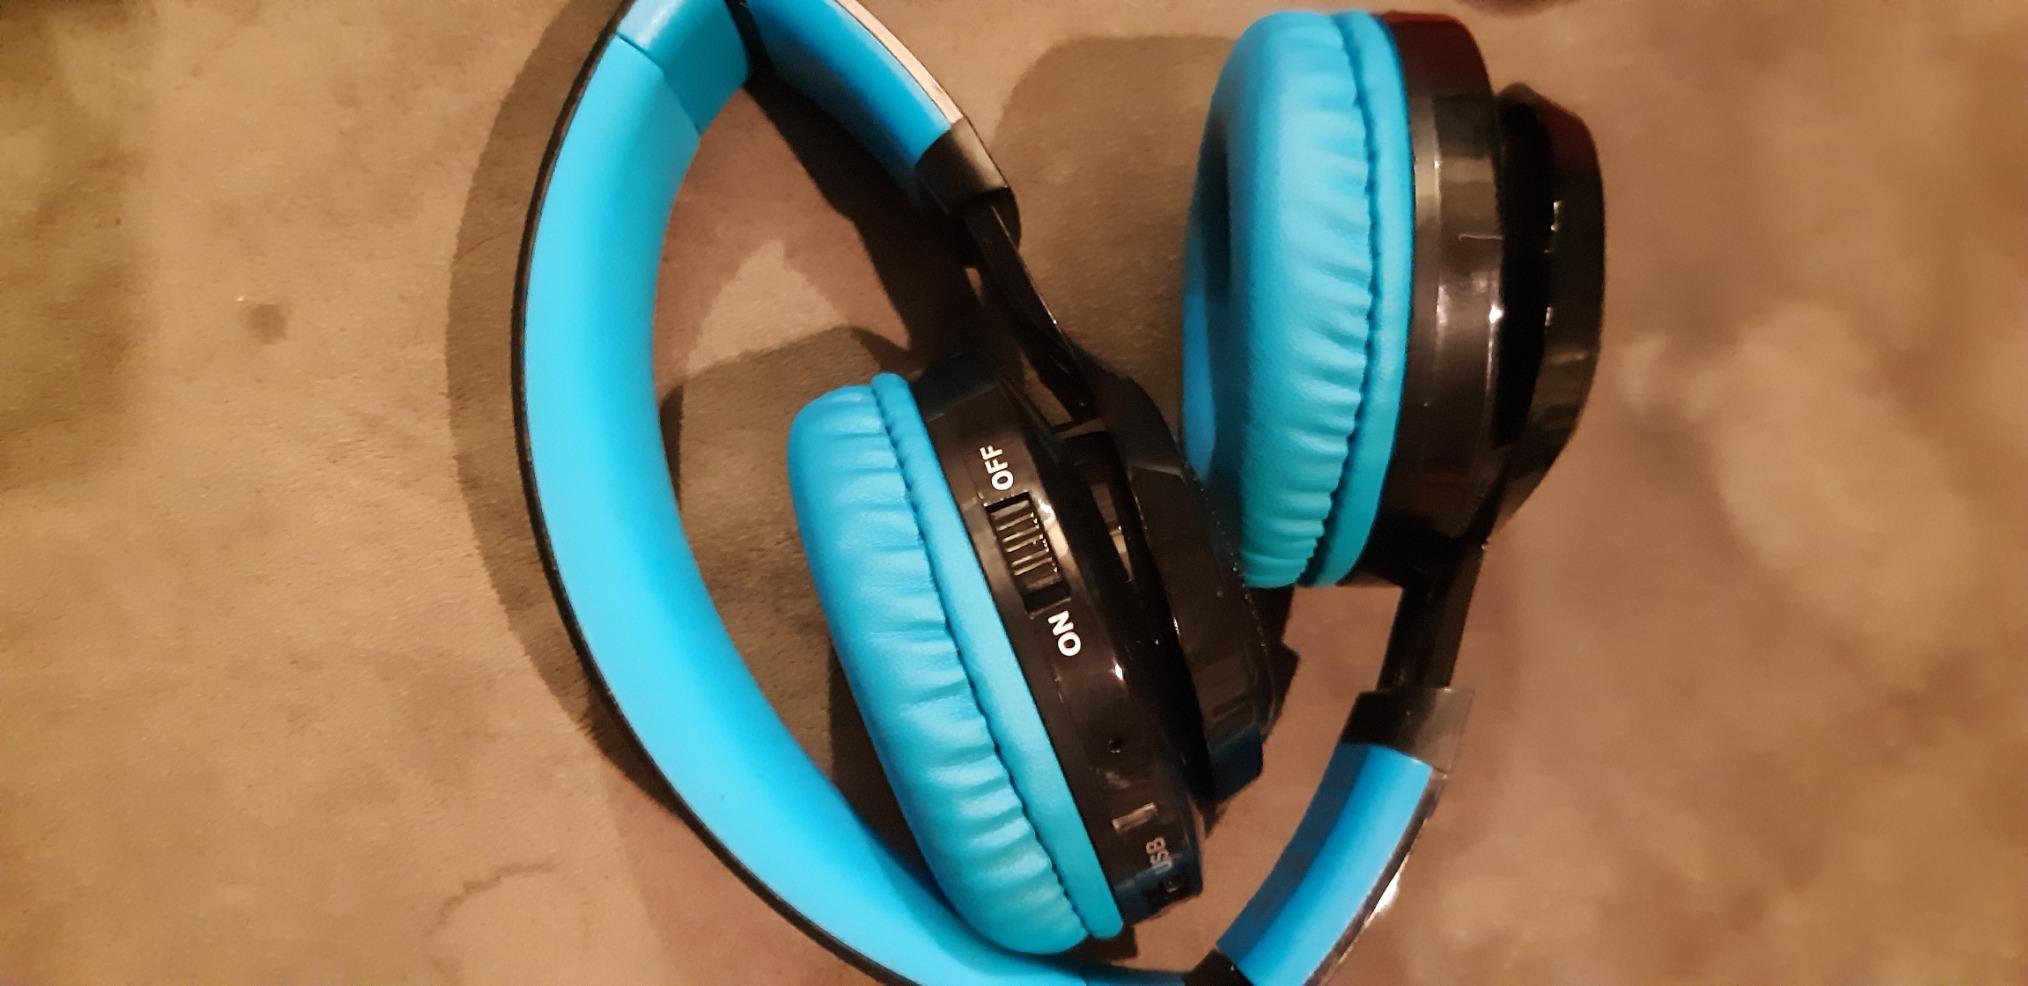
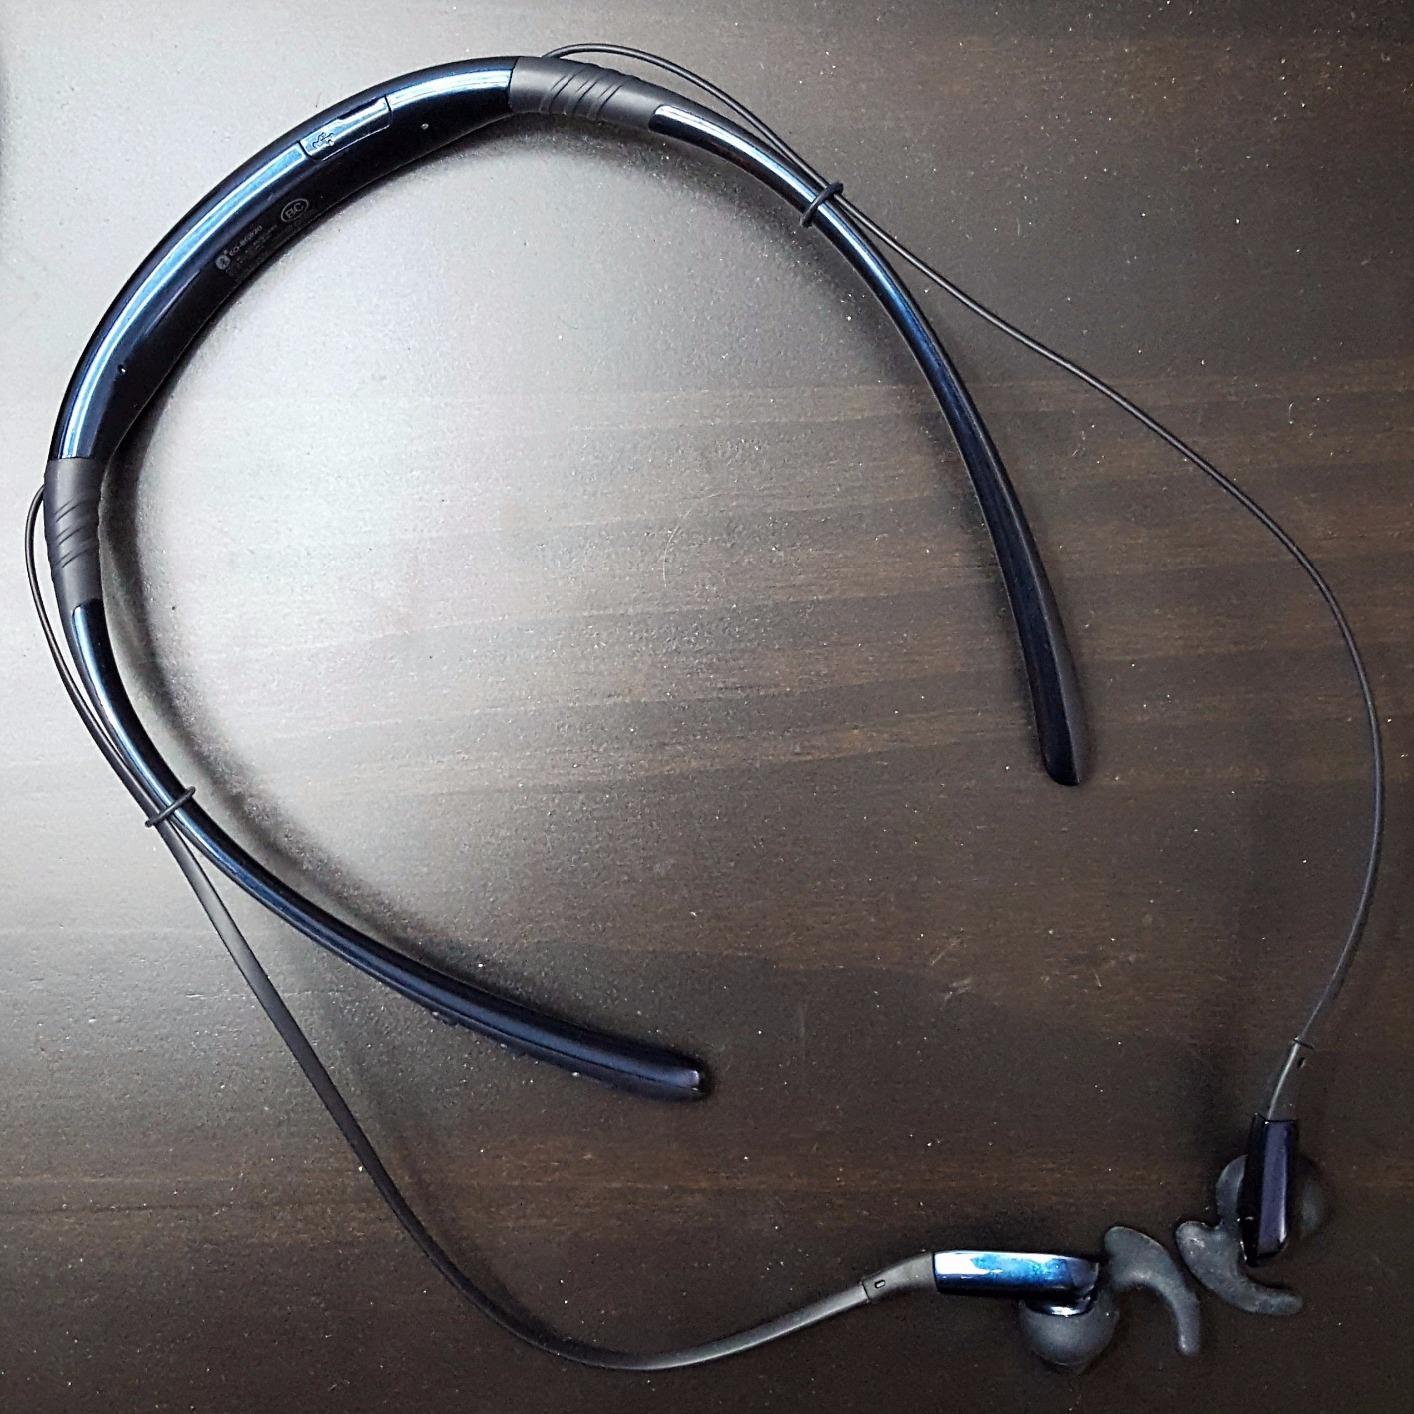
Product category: headphones
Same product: no